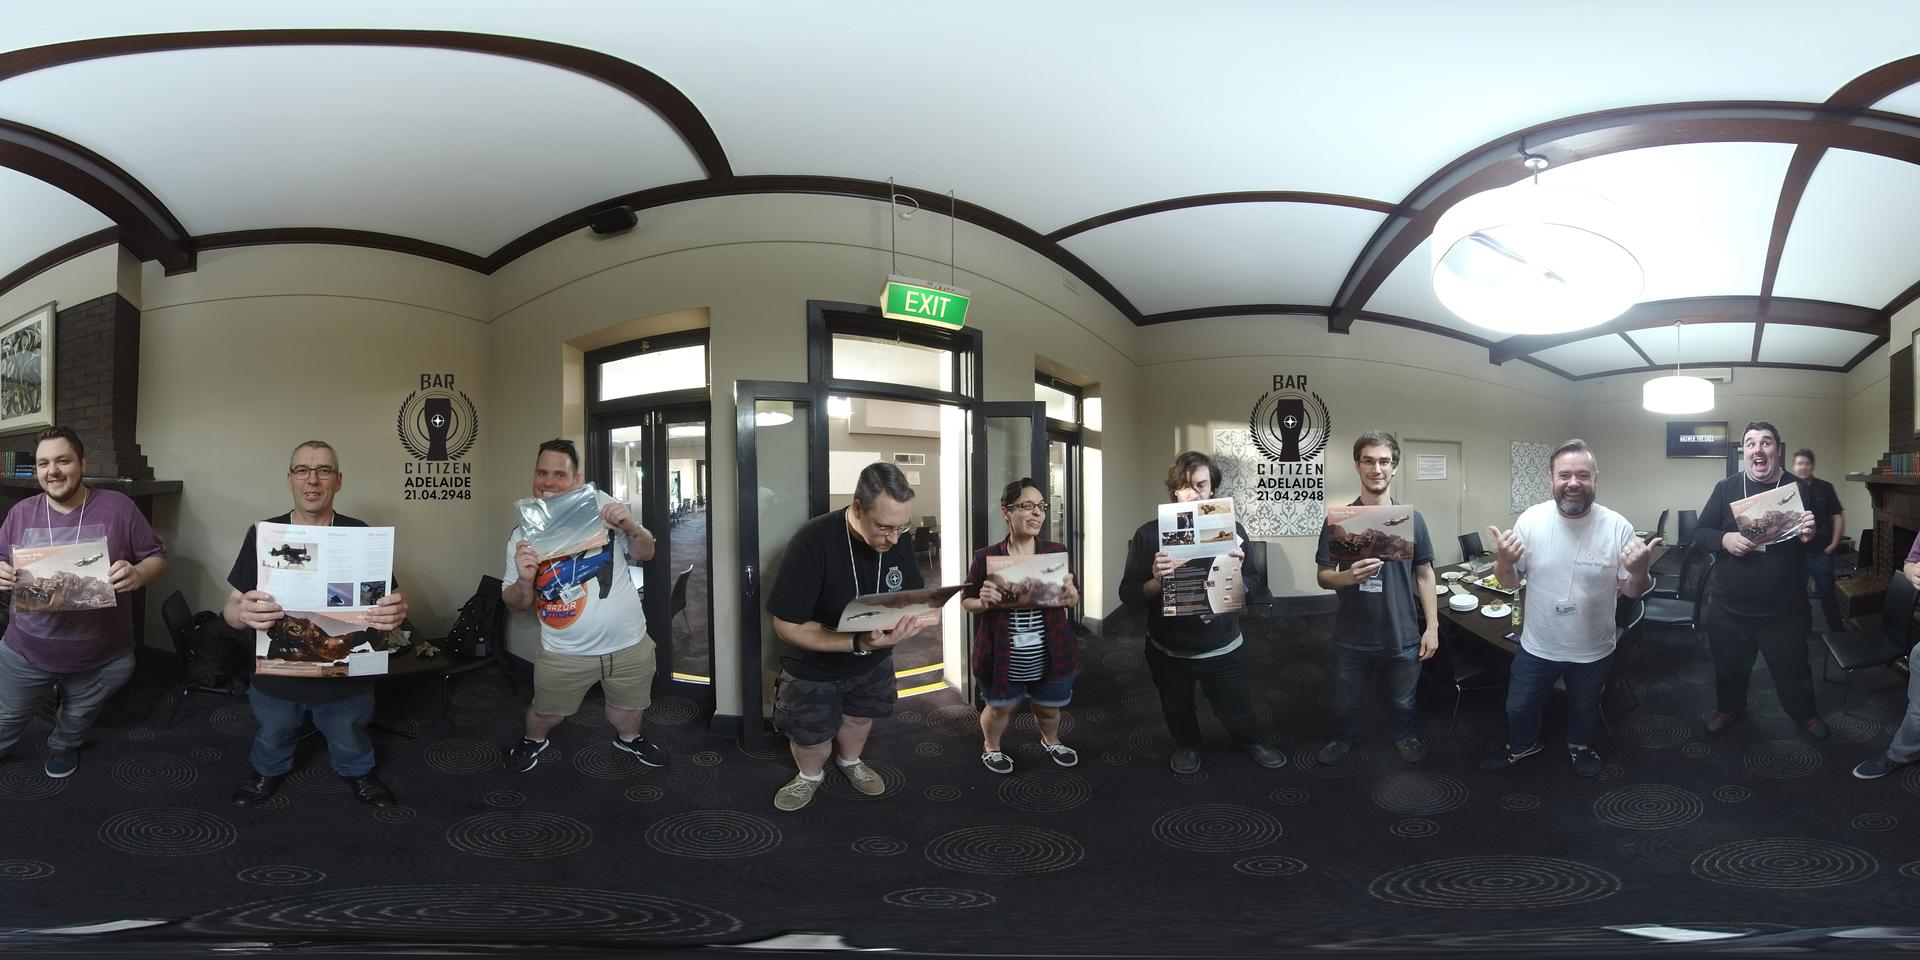
Referred object: the woman in a striped shirt holding a booklet

Referred object: the green EXIT sign